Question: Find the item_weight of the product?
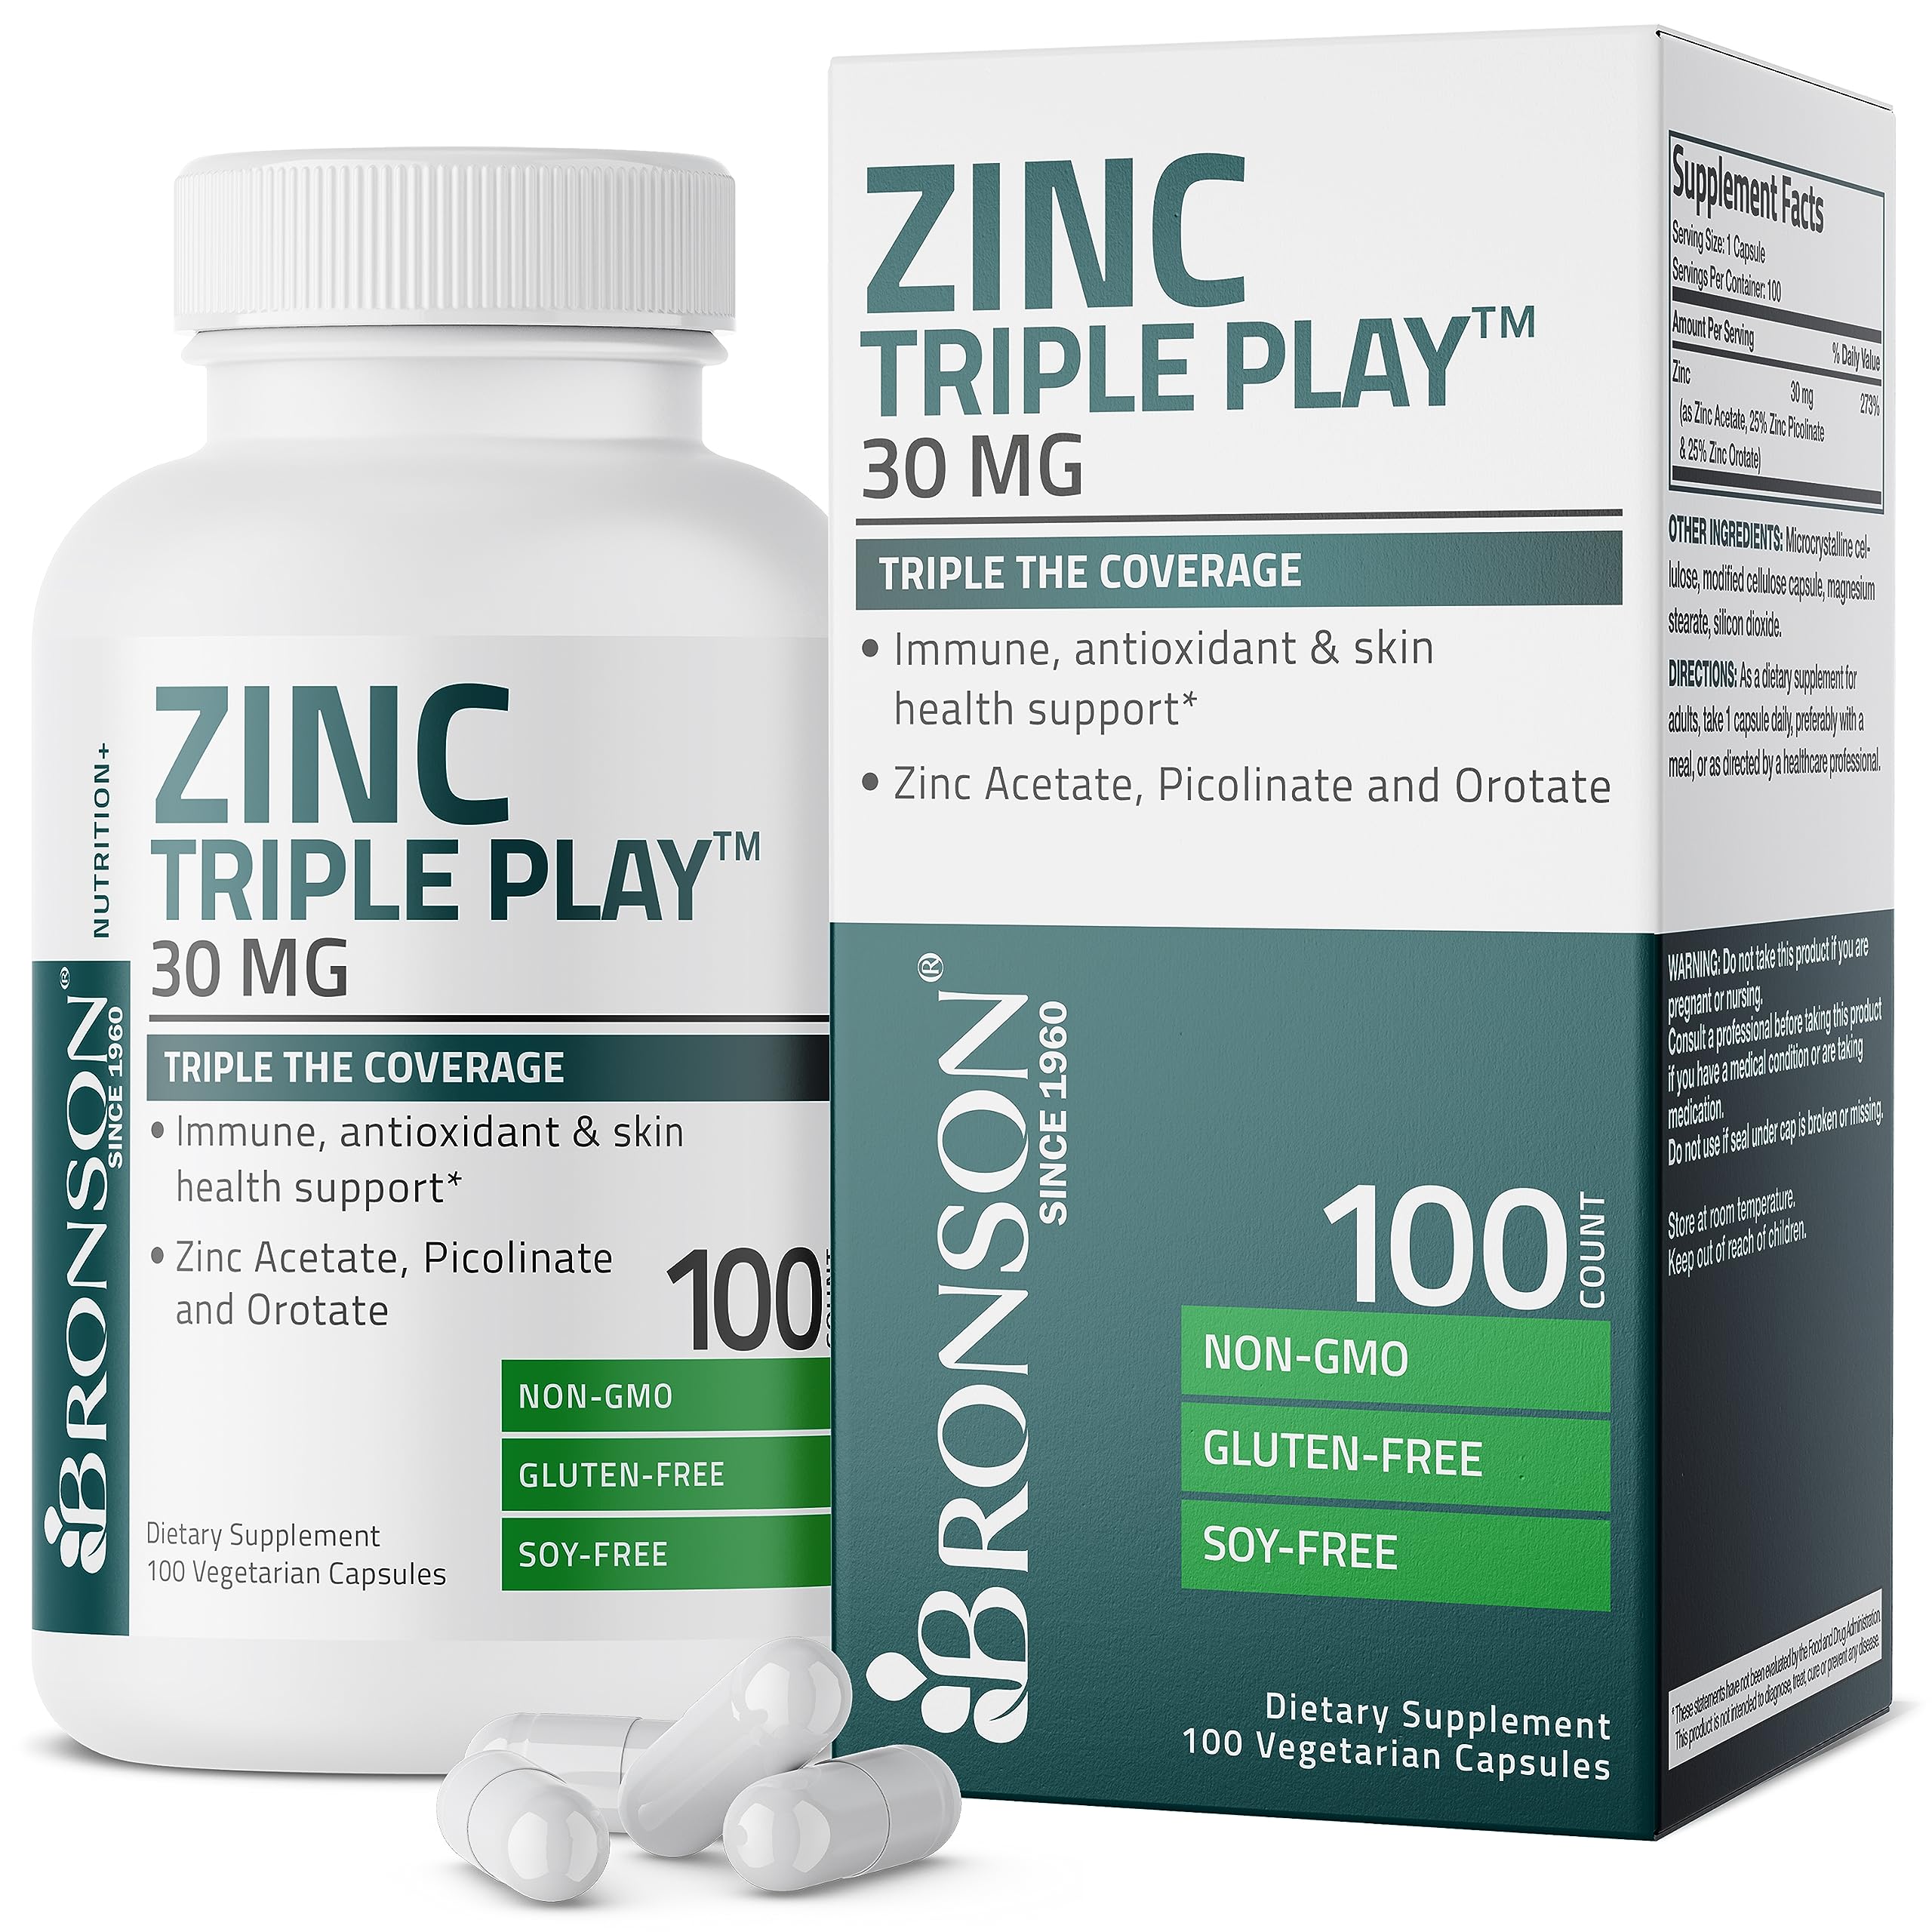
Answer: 30.0 milligram